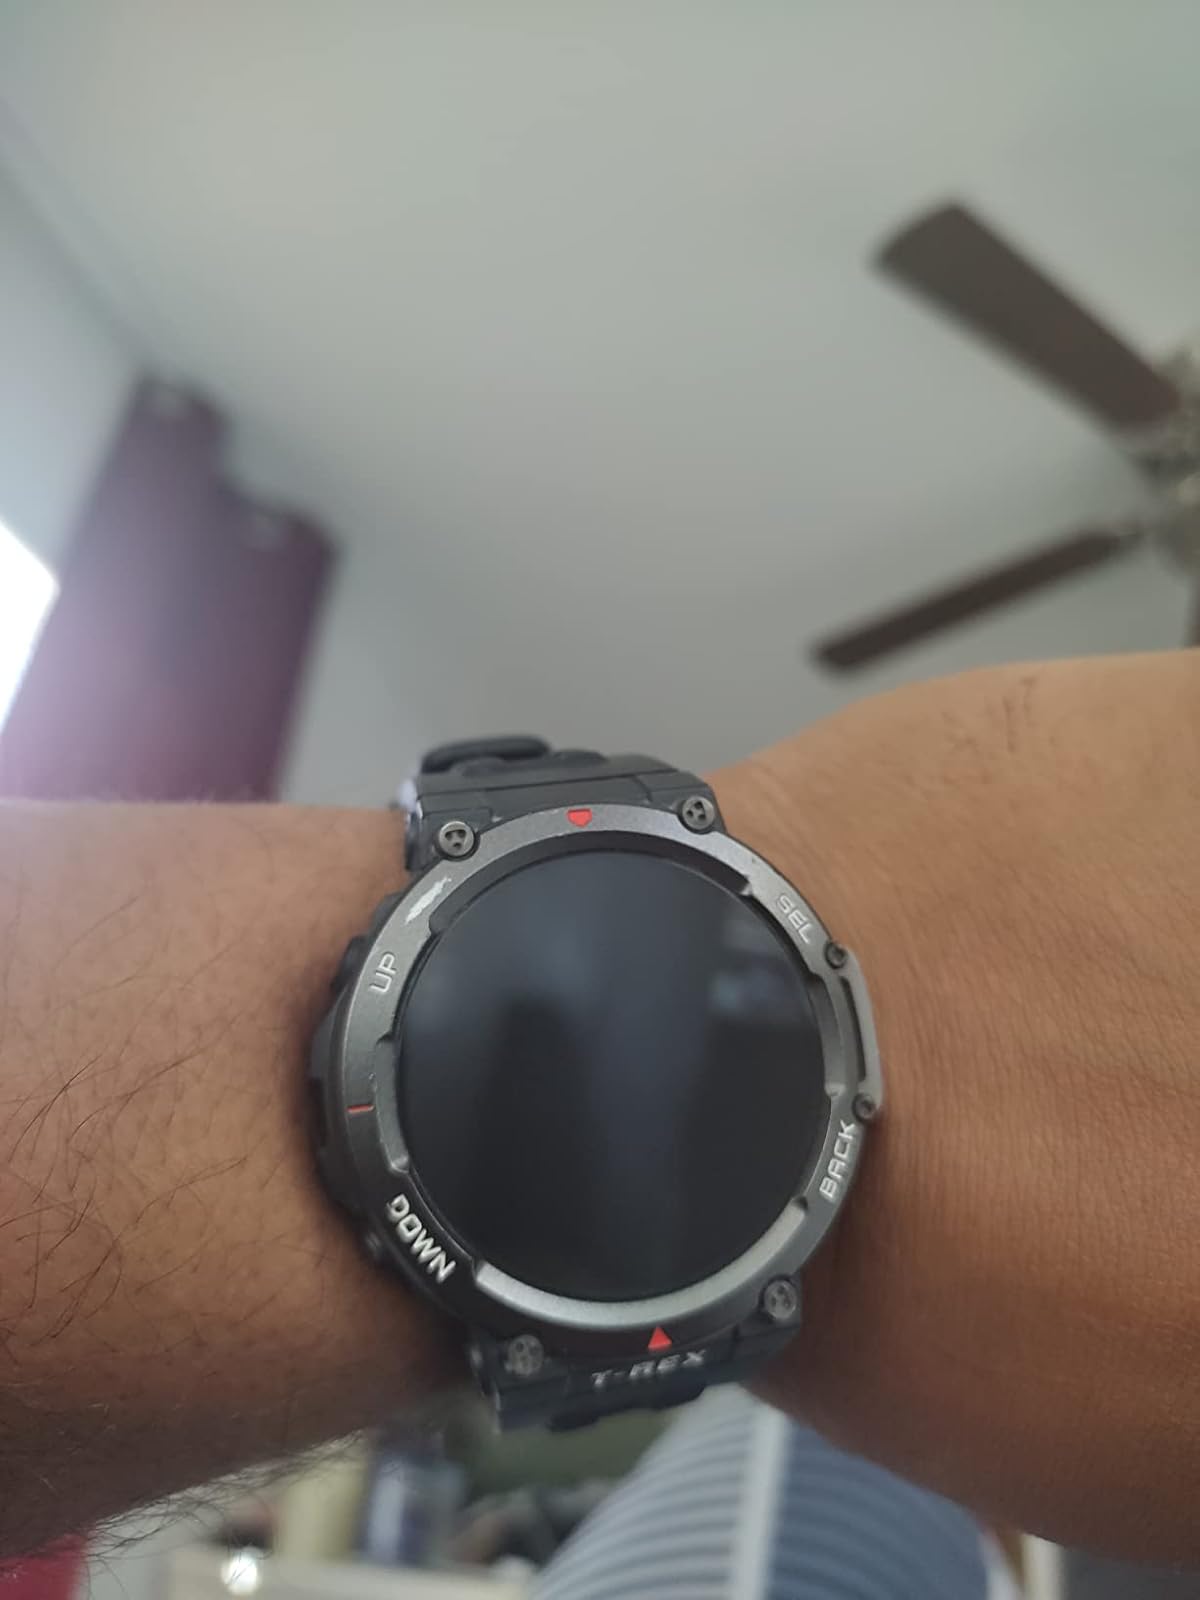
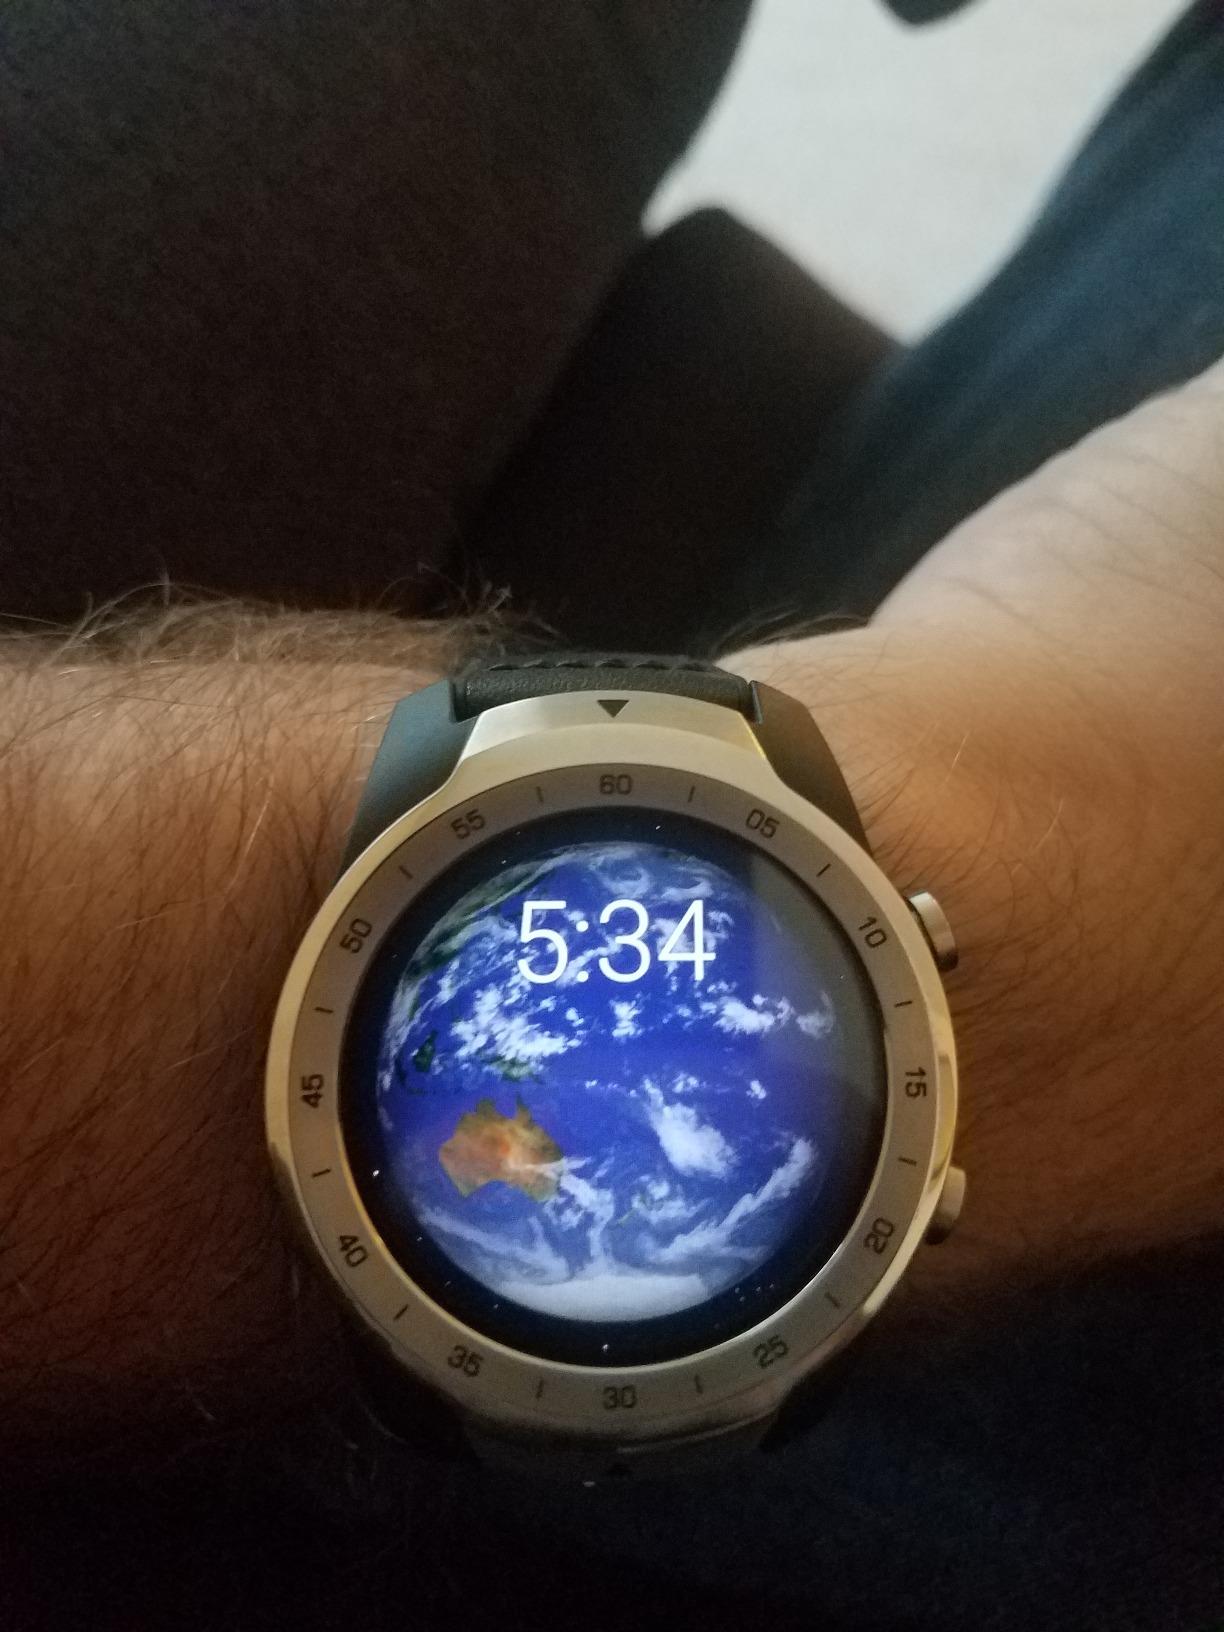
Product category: smartwatch
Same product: no